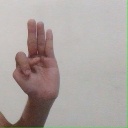
अक्षर: भ